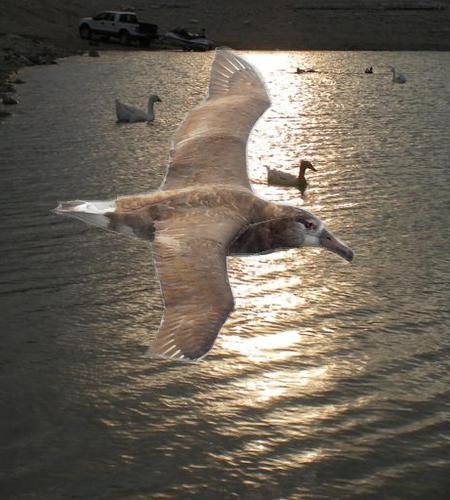
Bird species: Black_footed_Albatross
Bird type: waterbird
Background: water